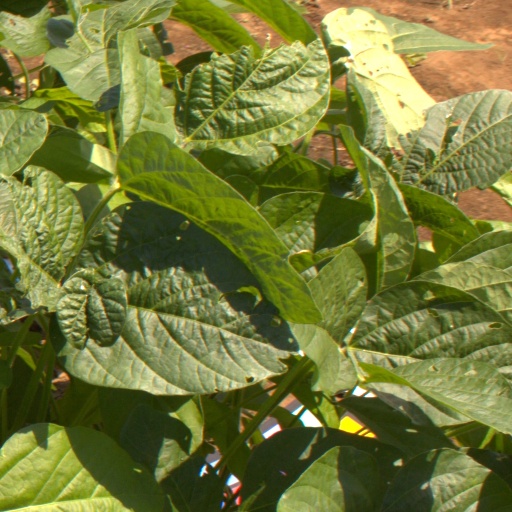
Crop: soybean